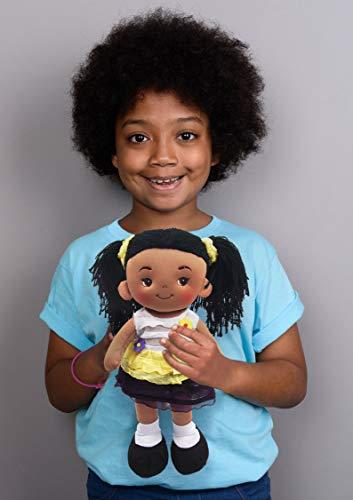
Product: Linzy Plush 16" Yellow Aissa Doll Soft Rag Doll
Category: Toys & Games | Stuffed Animals & Plush Toys | Plush Figures
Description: SUPER SOFT - Our Alissa Doll is super cuddly and adorable, made from 100% spandex fabric cotton and other quality materials with interlock knit fabric best made for doll making in skin colors.
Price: $14.99
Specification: ProductDimensions:6x4x16inches|ItemWeight:8ounces|ShippingWeight:8.8ounces(Viewshippingratesandpolicies)|DomesticShipping:ItemcanbeshippedwithinU.S.|InternationalShipping:ThisitemcanbeshippedtoselectcountriesoutsideoftheU.S.LearnMore|ASIN:B01GXUXKFC|Itemmodelnumber:L-93701|Manufacturerrecommendedage:36months-10years